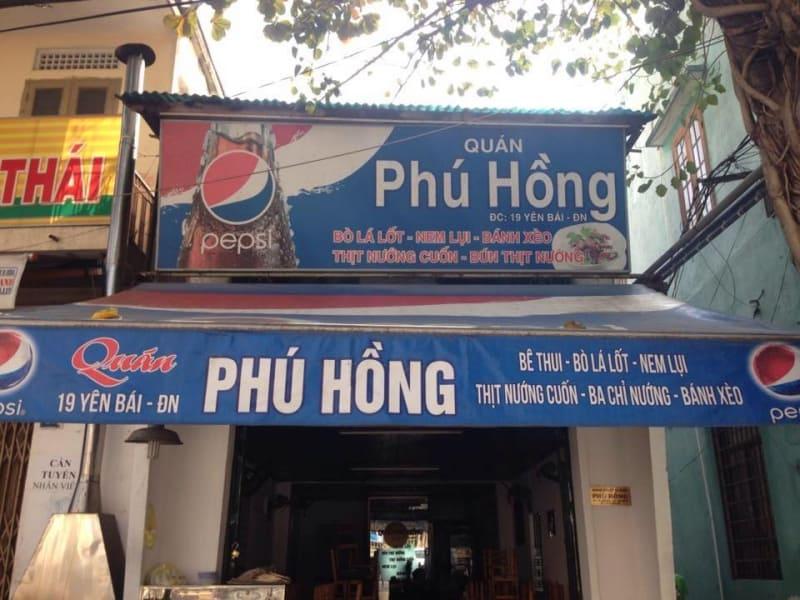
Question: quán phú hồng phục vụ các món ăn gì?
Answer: quán phú hồng phục vụ các món bê thui, bò lá lốt, nem lụi, thịt nướng cuốn, ba chỉ nướng, bánh xèo